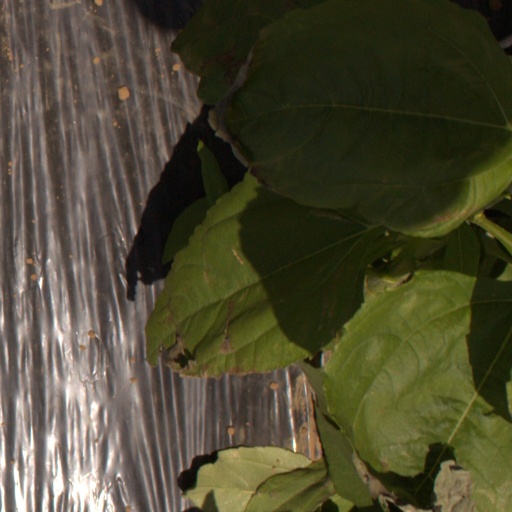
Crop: Jerusalem artichoke